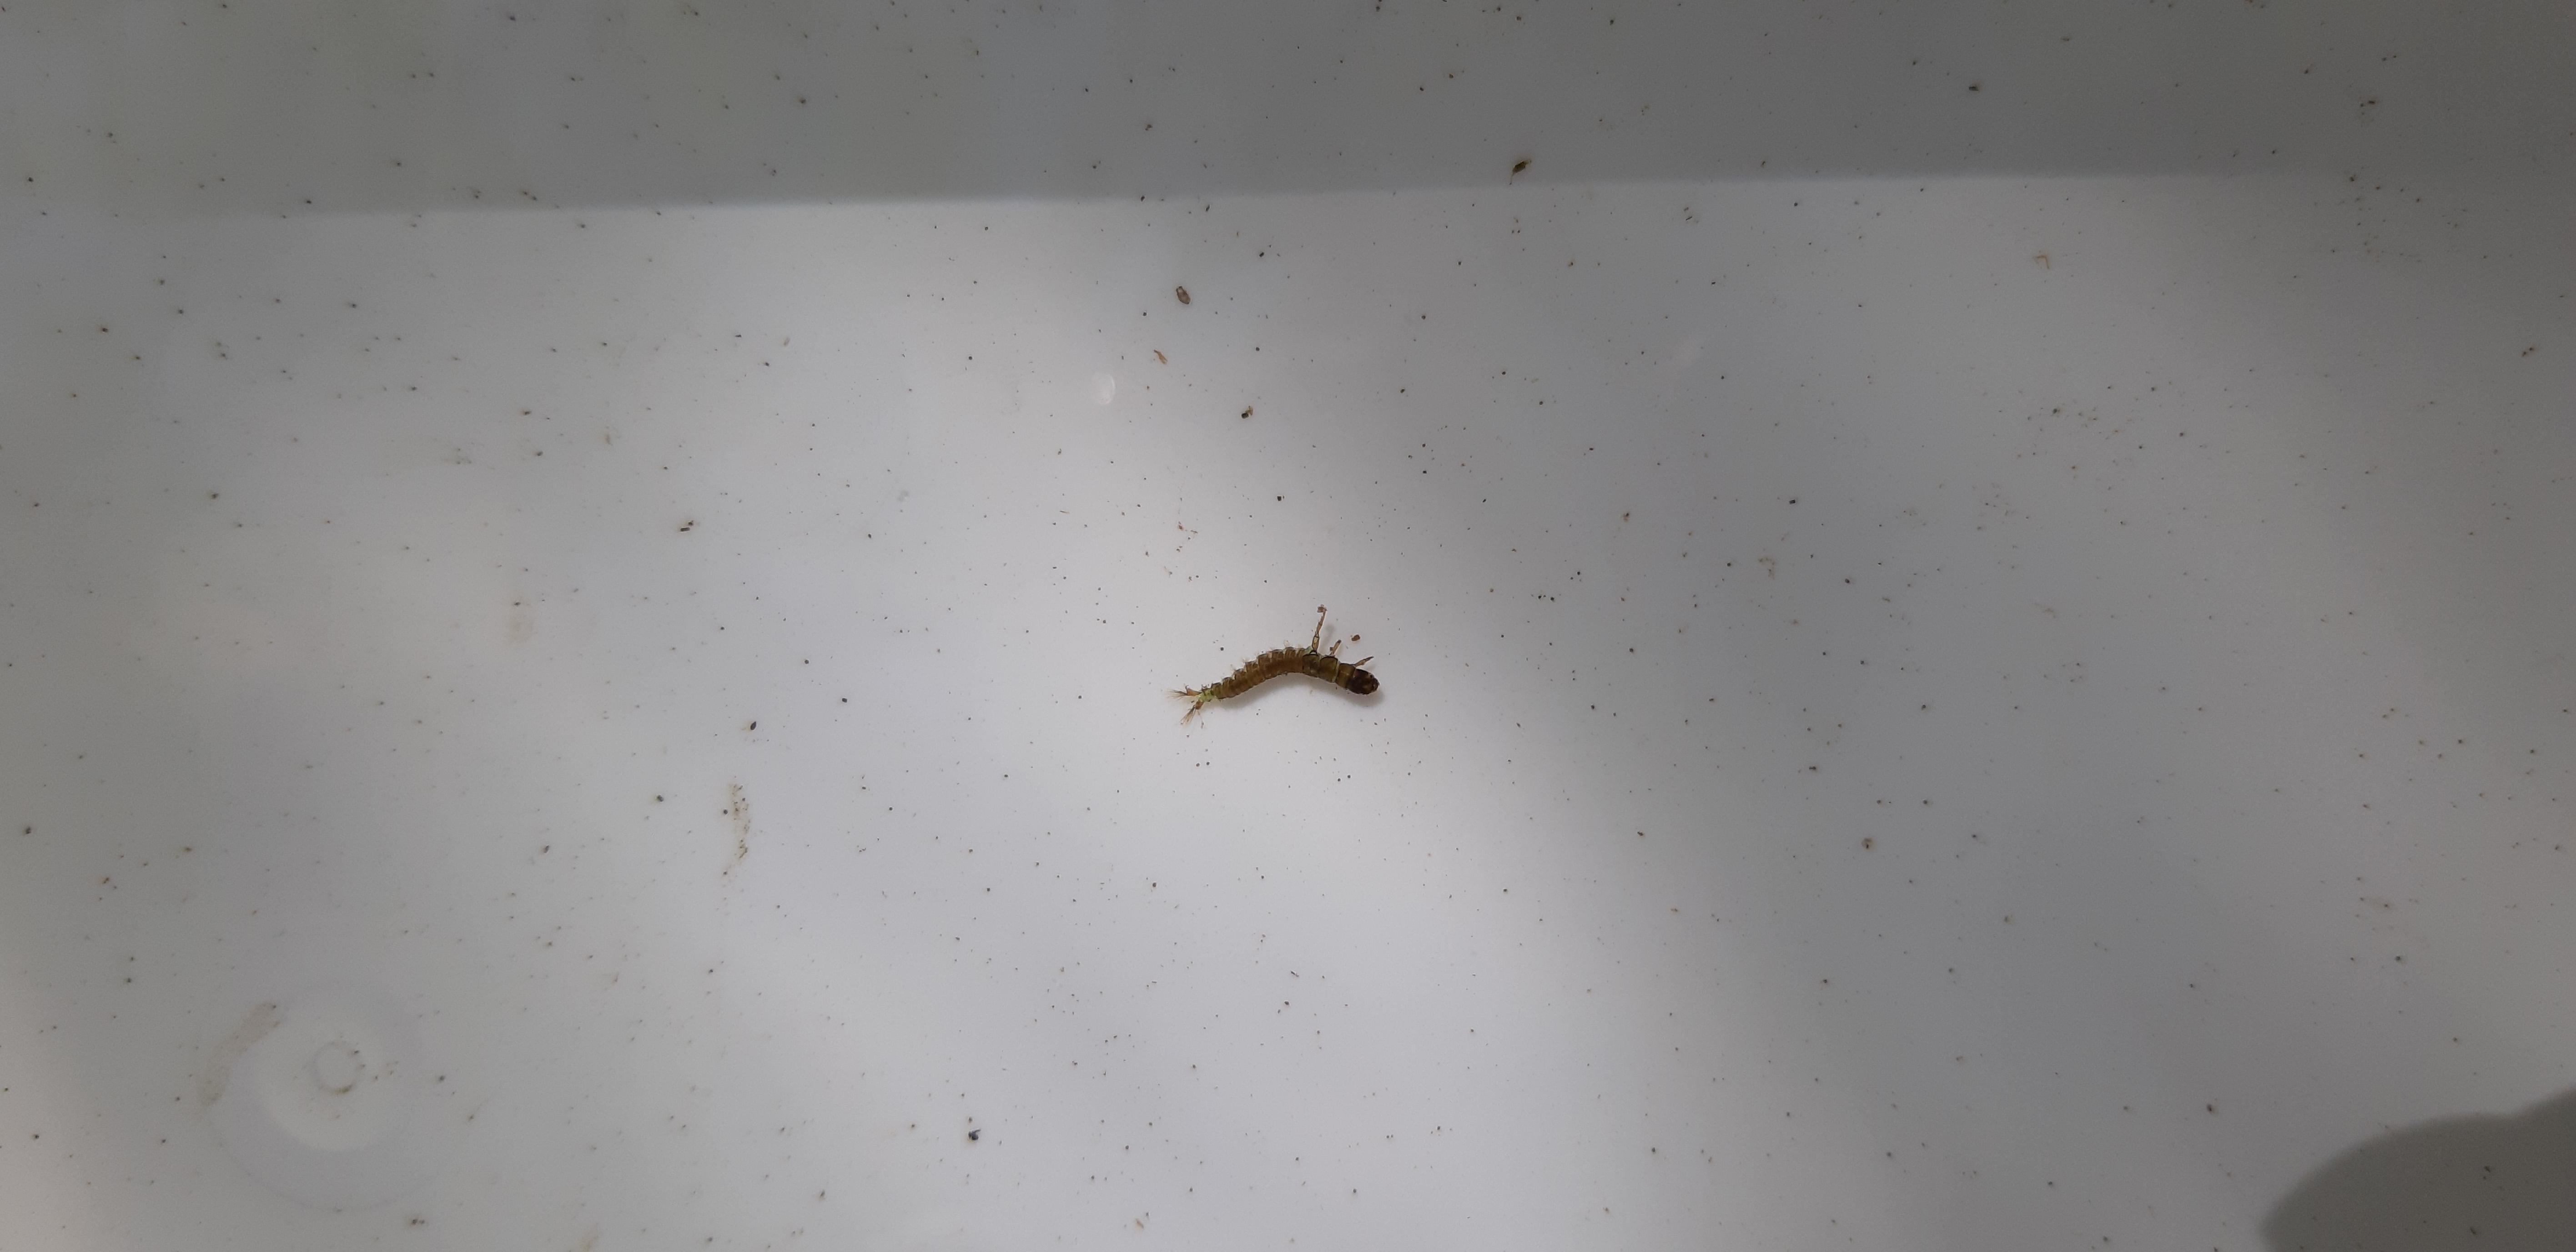
Macroinvertebrate group: caddisflies